Stephen Timoshenko

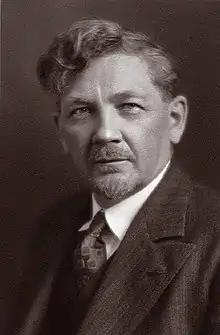
Timoshenko, c. 1918

Stepan Prokopovich Timoshenko (– May 29, 1972), later known as Stephen Timoshenko, was a Ukrainian and later an American engineer and academician.